Gaplaňgyr Nature Reserve

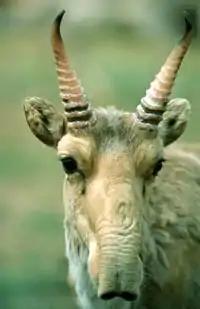

Twenty-six species of mammals, 147 species of birds, and 918 species of higher plants have been recorded in Kaplankyr reserve. Protected rare species of animals found in the reserve include, Central Asian gazelle, the Ustyurt Mountain sheep, honey badger as well as substantial population of the Saiga antelope that migrate here from Karakalpakstan in the winter. Plants include the Khiva thistle, Turkmen tulip, Antonia's gypsophila, Karelin sand acacia, and 55 other endemic species.